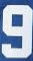
Number: 9